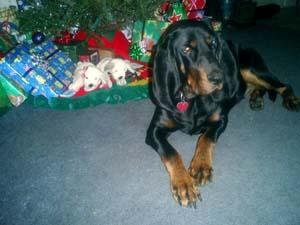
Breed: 225-n000062-black_and_tan_coonhound